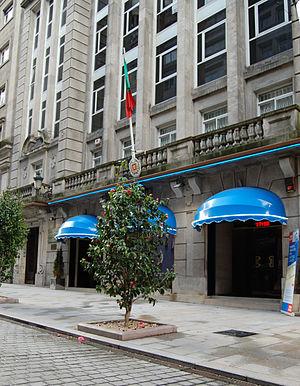
Voici les représentations diplomatiques du Portugal à l'étranger :